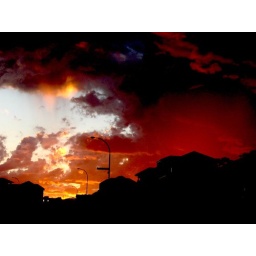
coming on night, i love the pink haze in the sky